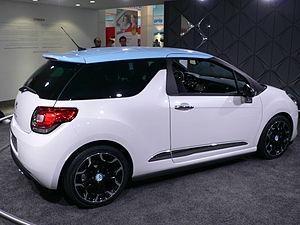
Citroën DS3 au Salon de Francfort 2009